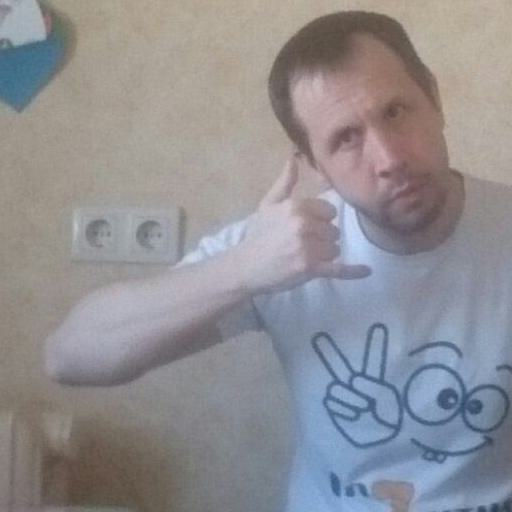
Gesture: call